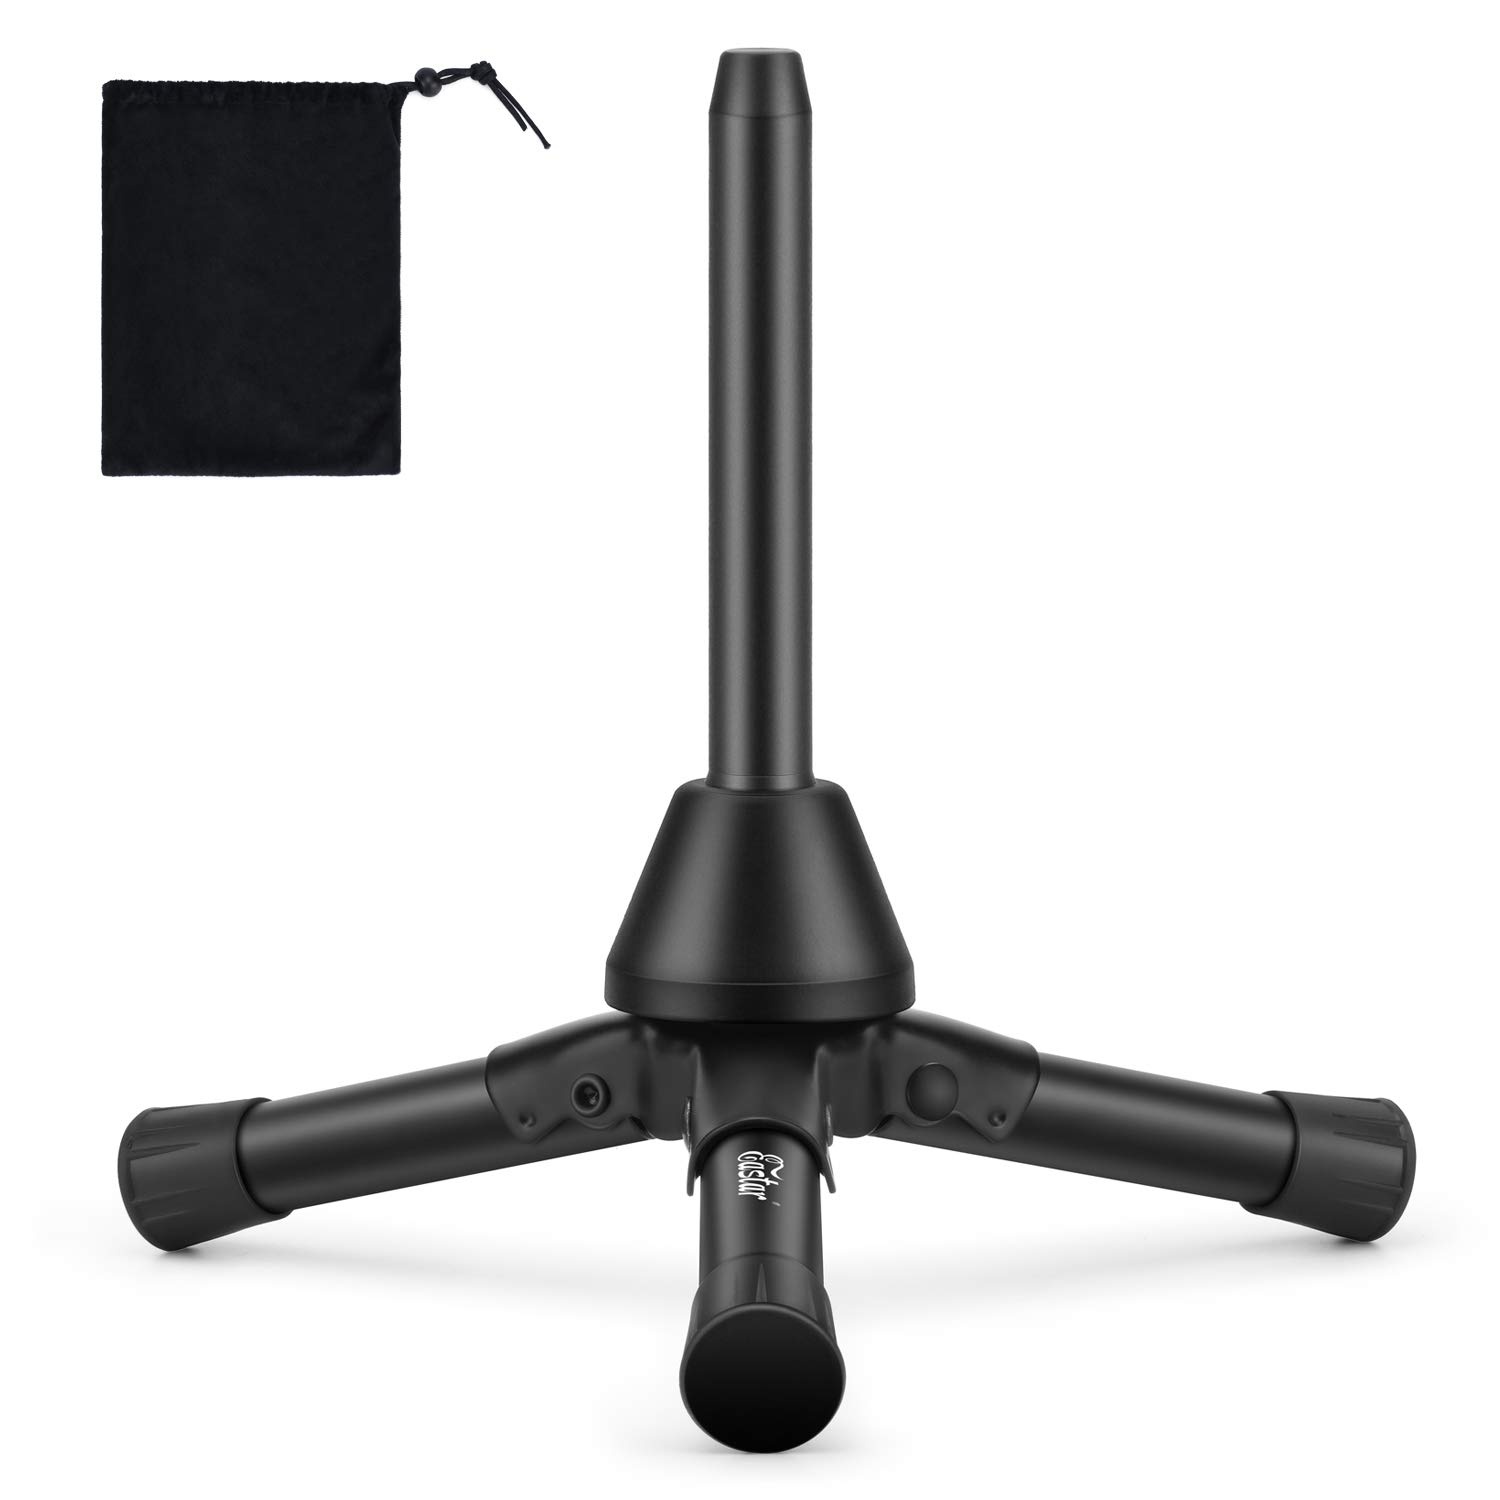
Eastar Flute Clarinet Stand Portable Tripod Double Purpose Stand Holder For Flute Woodwind Instrument With Flannel Bag, Est- 005
Eastar Flute Clarinet Stand Portable Tripod Double Purpose Stand Holder For Flute Woodwind Instrument With Flannel Bag, Est- 005
Brand: Eastar
Category: Arts & Entertainment > Hobbies & Creative Arts > Musical Instrument & Orchestra Accessories > Woodwind Instrument Accessories > Flute Accessories > Flute Pegs & Stands